A Case of Rape

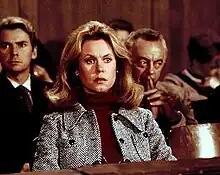
Elizabeth Montgomery in court

A Case of Rape is a 1974 American made-for-television drama film directed by Boris Sagal and starring Elizabeth Montgomery, Ronny Cox, and William Daniels. It premiered on NBC on February 20, 1974. The film tells the story of a wife and mother who is raped twice by the same man and her ordeals dealing with the rape, the police and the trial.